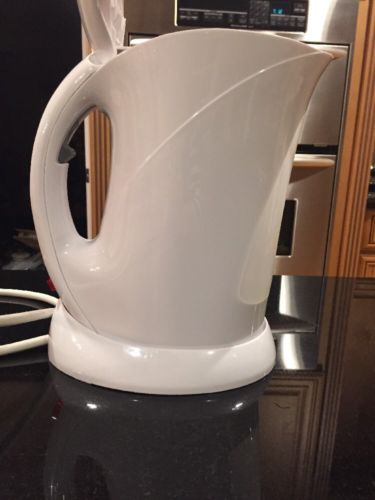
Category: kettle